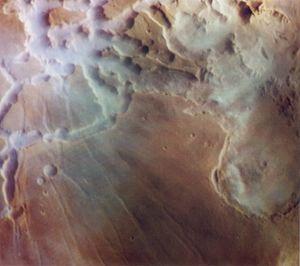
Noctis Labyrinthus est un important relief en forme de canyons entrecroisés situé sur la planète Mars dans le quadrangle de Phoenicis Lacus par 6,15° S, 267,133° E, au centre du renflement de Tharsis, bordant Syria Planum au nord et formant l'extrémité occidentale de Valles Marineris.